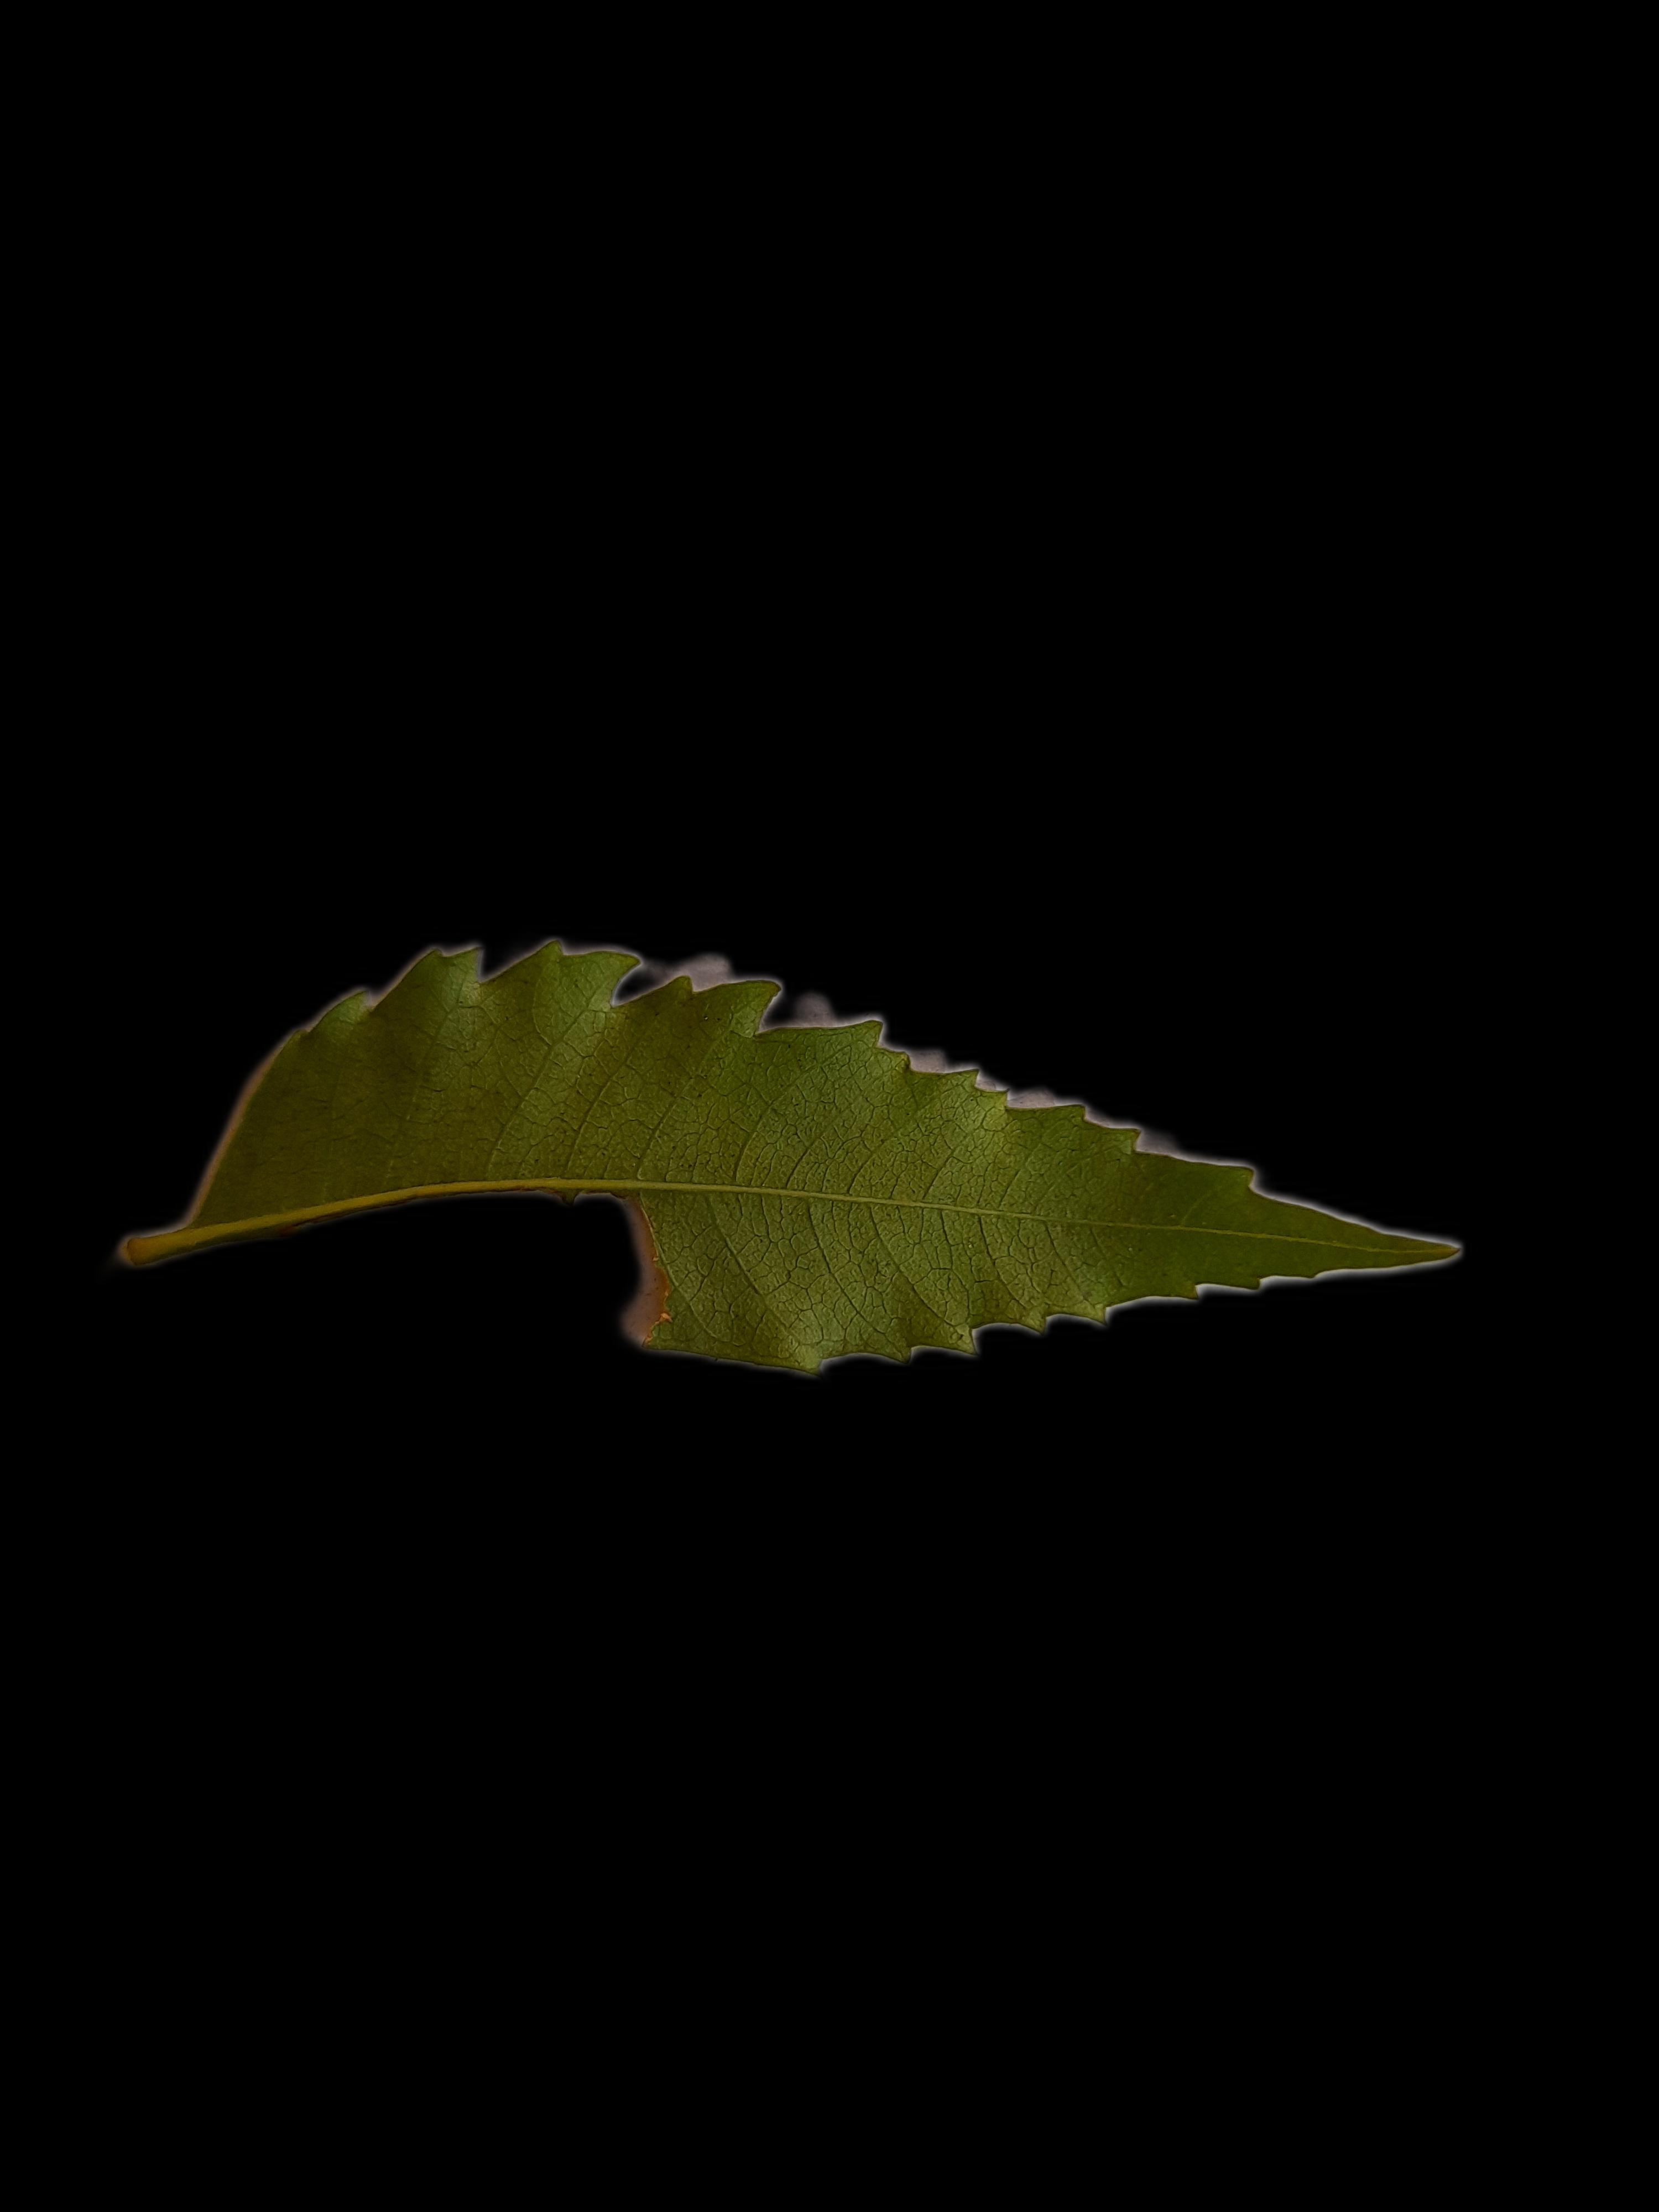
Plant: Neem